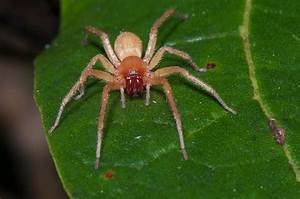
Label: spider